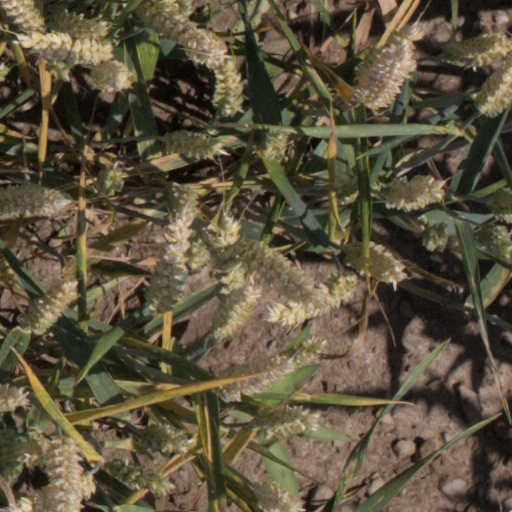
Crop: wheat